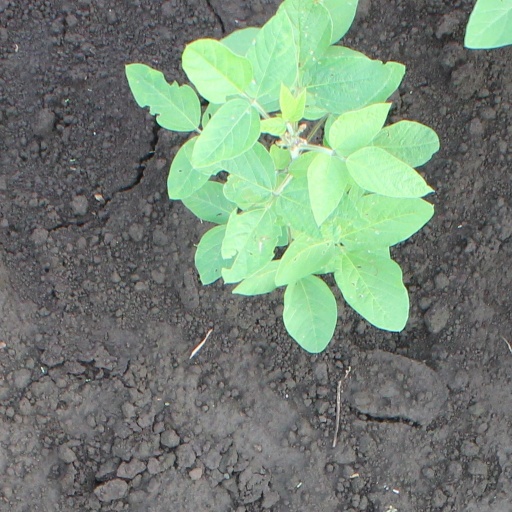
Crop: soybean